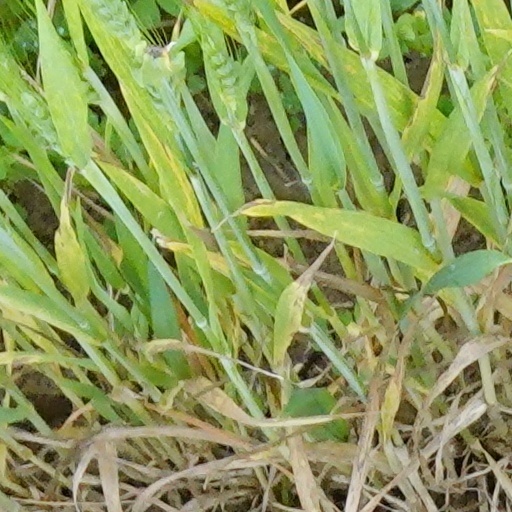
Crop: wheat